Governorate of Estonia

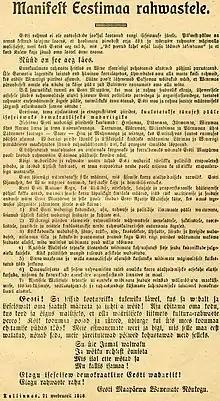
The Manifesto to the Peoples of Estonia, which declared Estonia an independence state, was carried out on 24 February 1918

The prominent figure in the period was Carl Robert Jakobson from the neighbouring Governorate of Livonia; he opposed the Baltic German dominance and took an anti-clerical position on the Lutheran Church. He had also begun campaigning for the introduction of zemstvo, which had already existed in the empire; in June 1881, seventeen Estonian societies requested that they do so with equal representations for Germans and Estonians, in a memorandum to Alexander III. As a result, four of the ten points of the memorandum were implemented at the end of the 1880s.